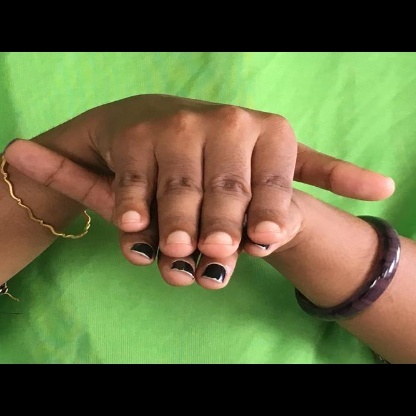
Mudra: Matsya